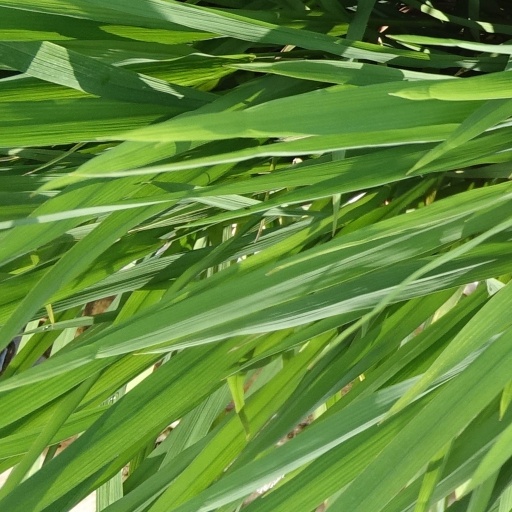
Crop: rice